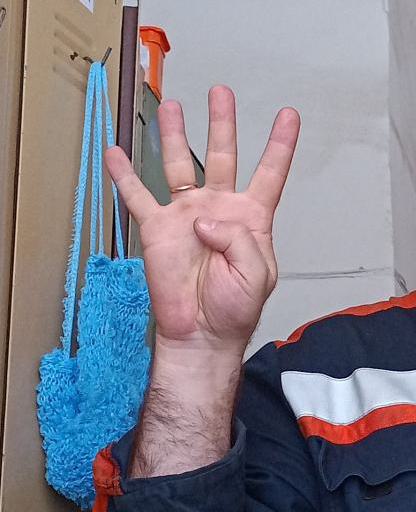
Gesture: four